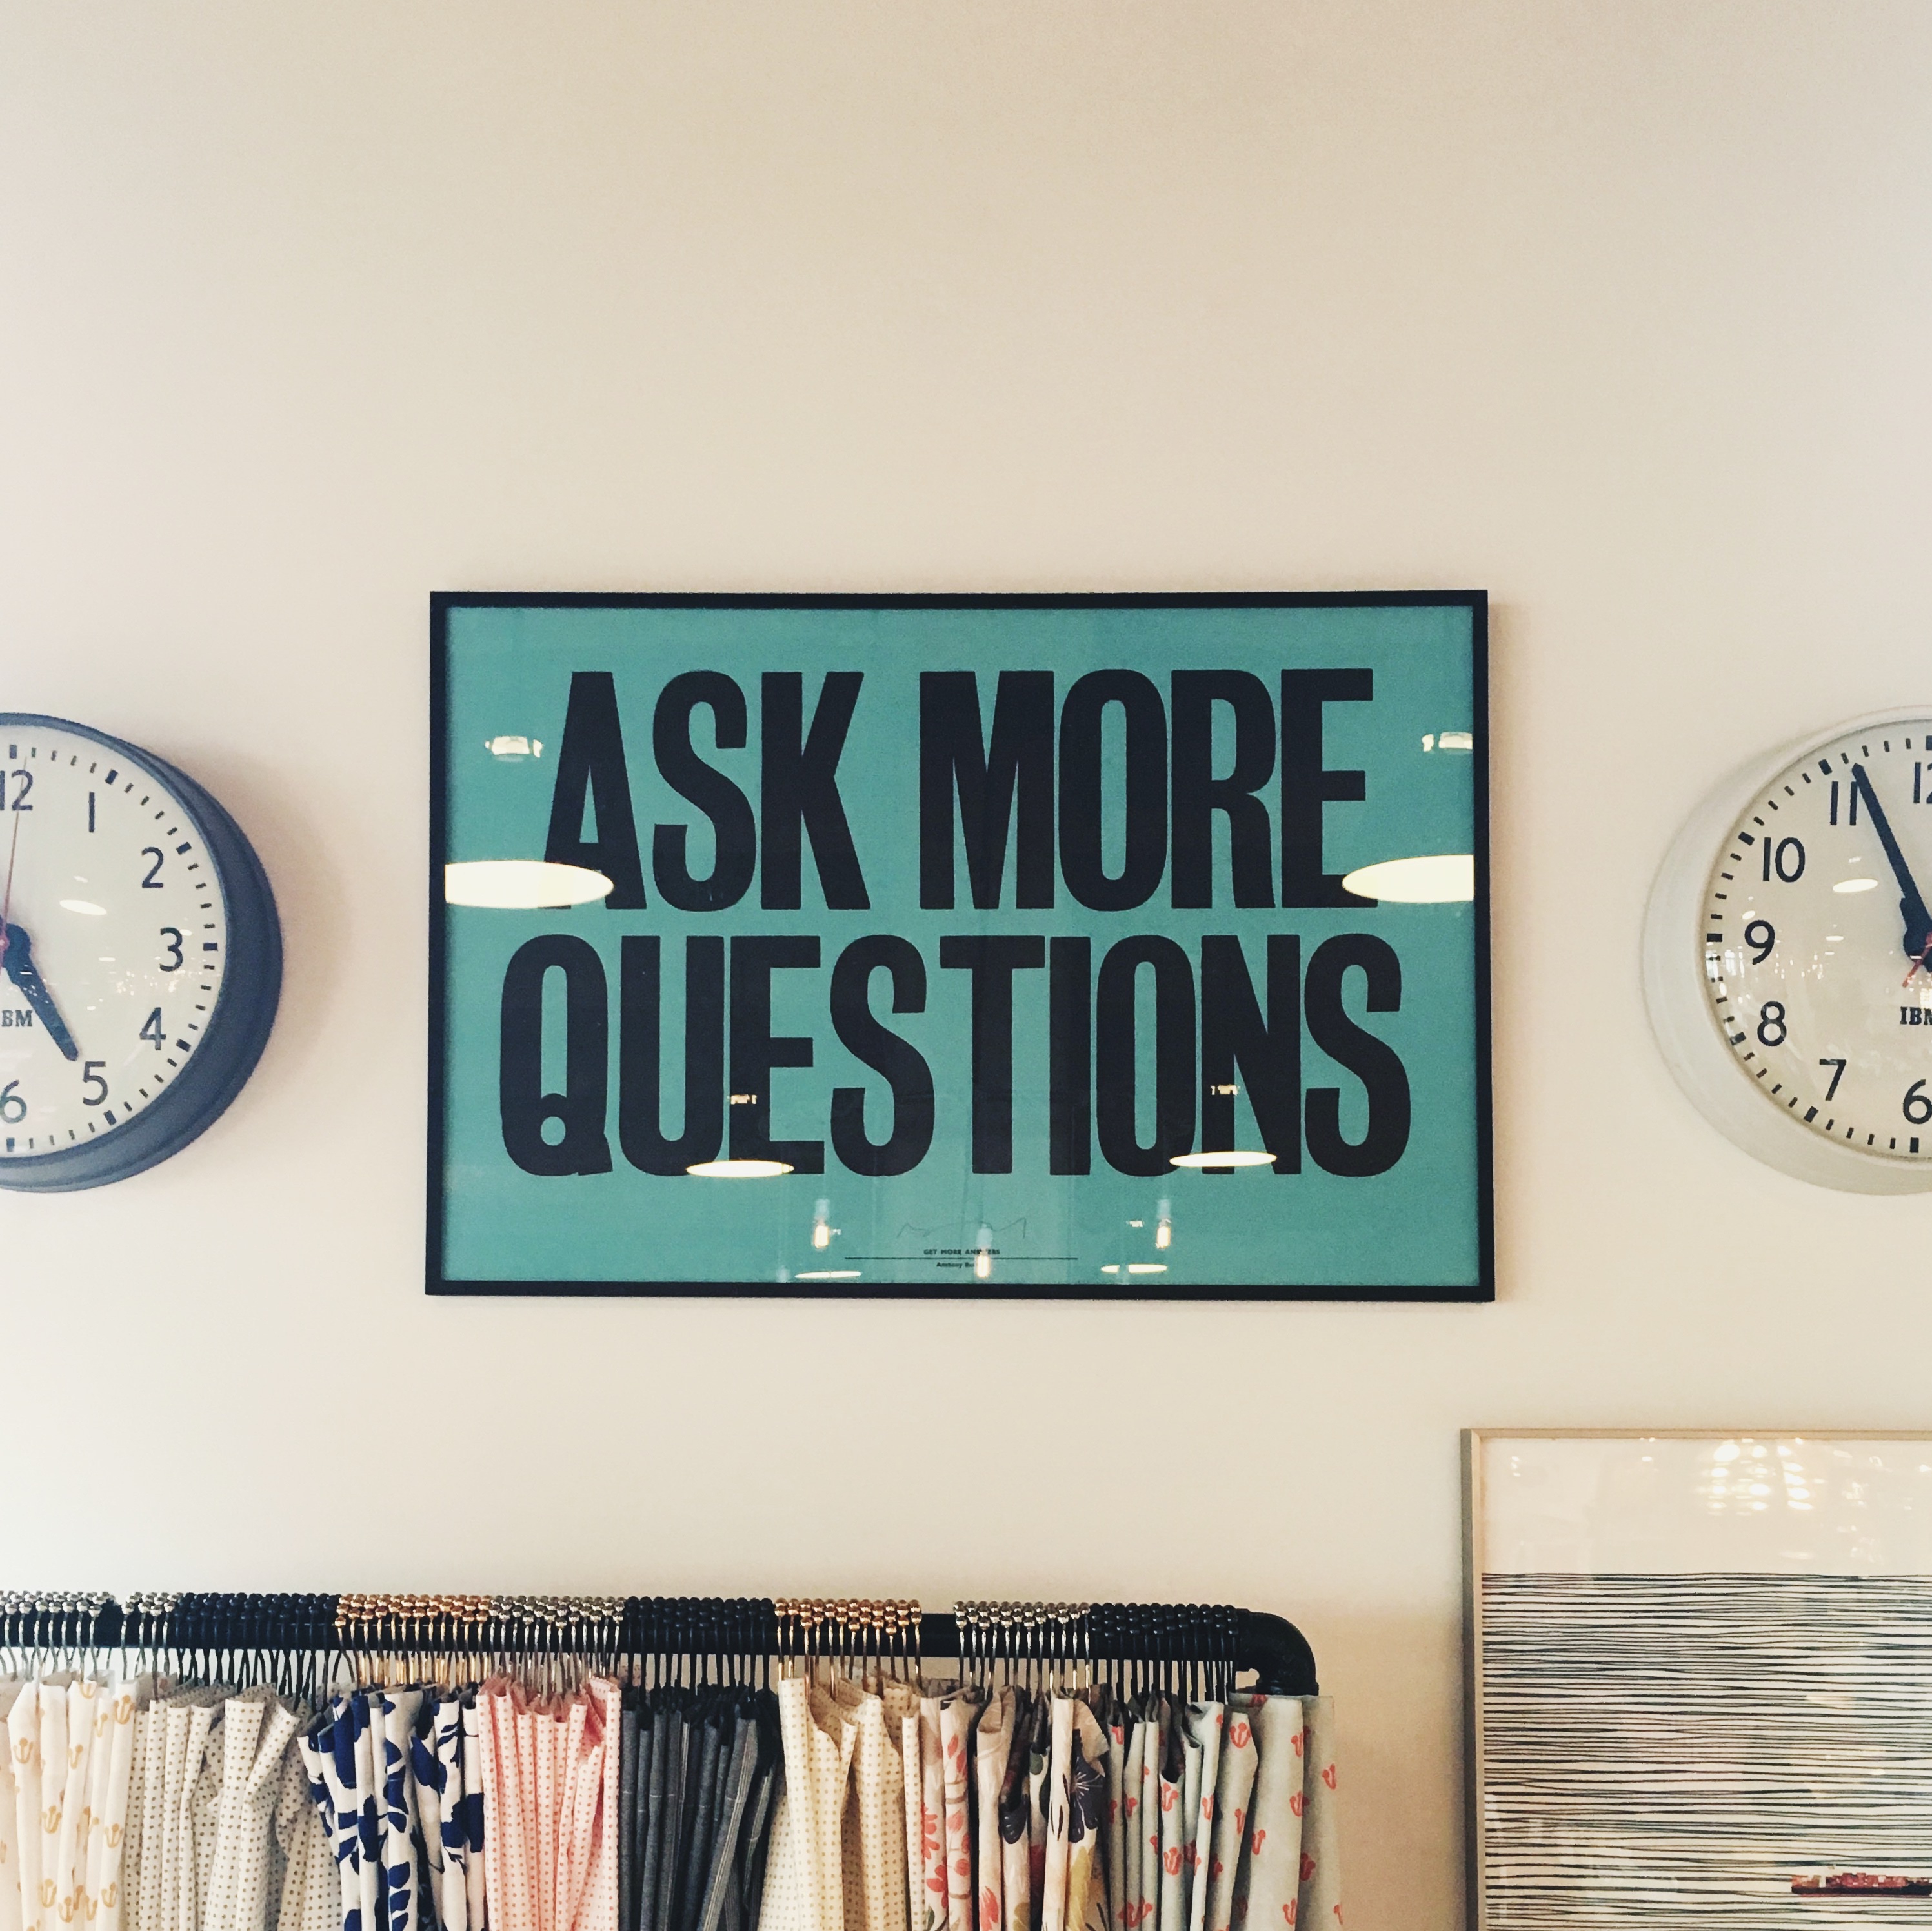
clock, wall, wall clock, turquoise, room, font, home accessories, shelf, furniture, interior design, wood